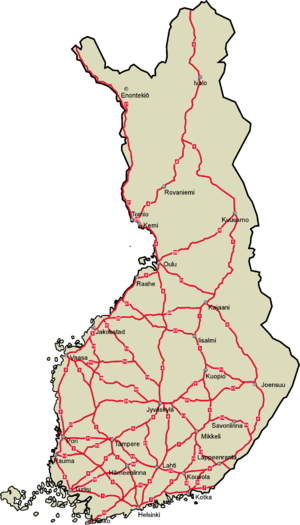
Les routes nationales de Finlande sont les artères routières majeures de la Finlande.